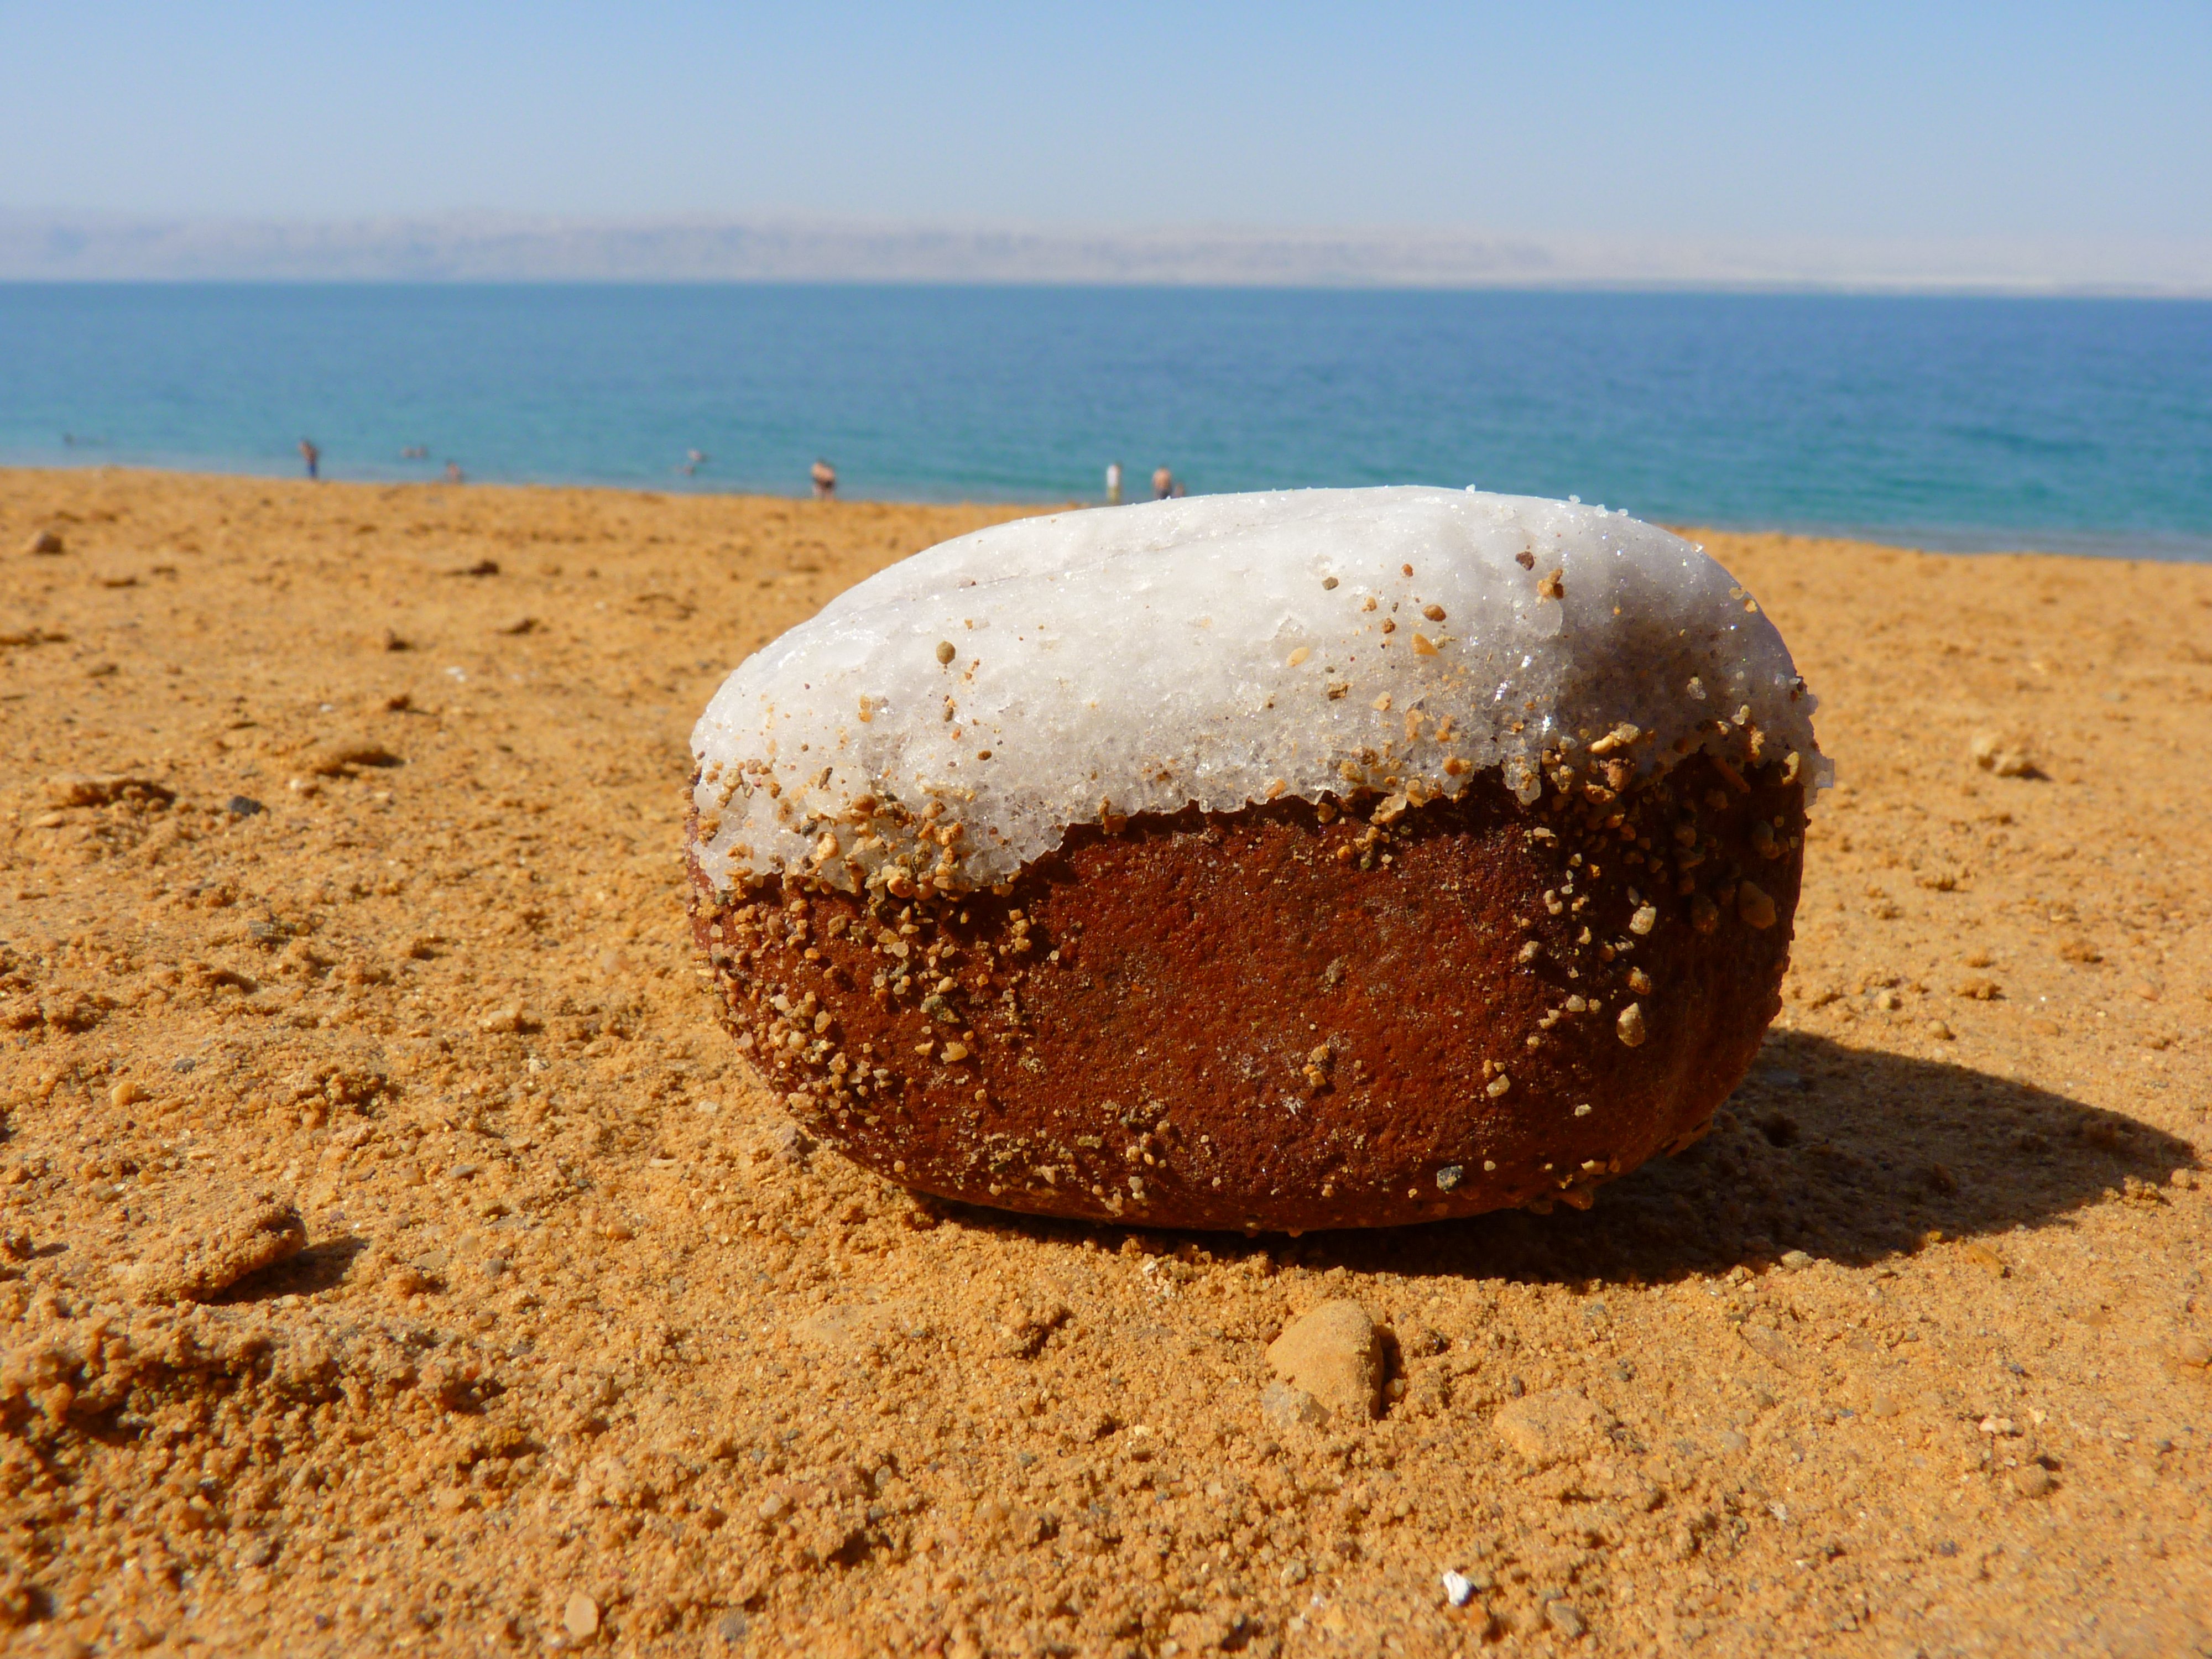
beach, sea, sand, rock, stone, travel, holiday, soil, salt, material, jordan, salty, middle east, dead sea, salt crust